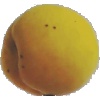
Label: Peach 2